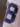
Number: 8